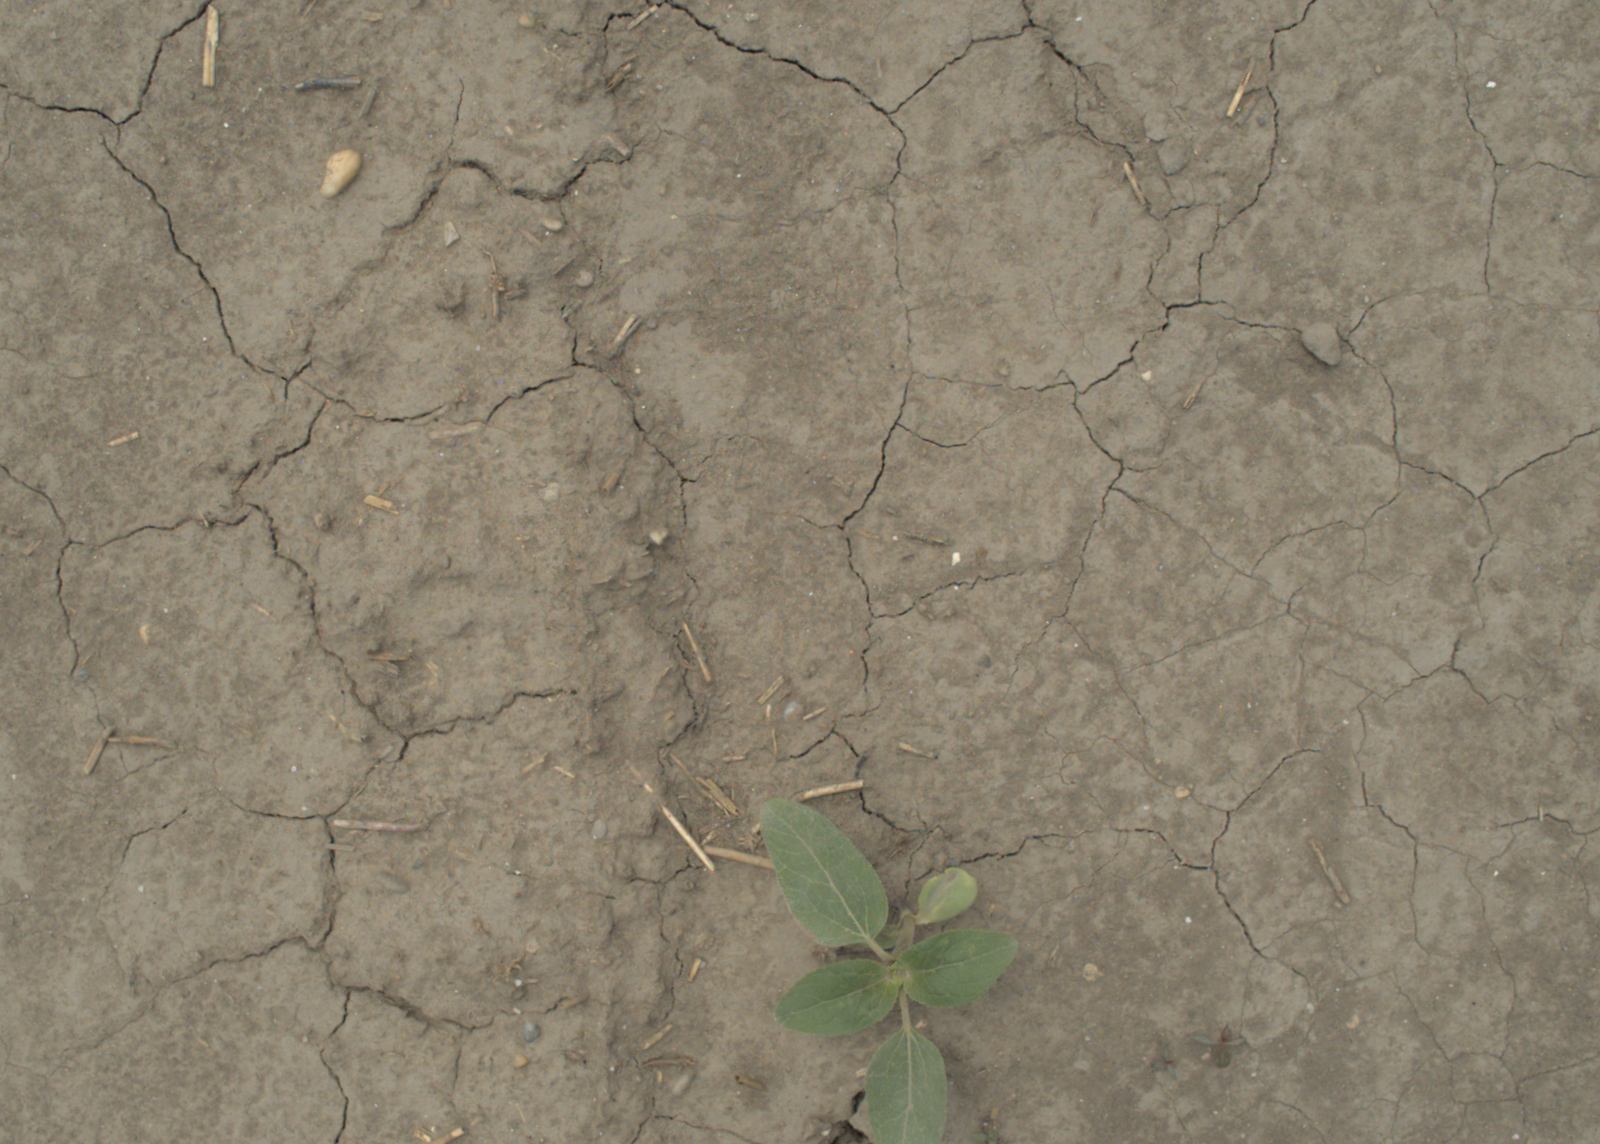
Capture date: 05.07.2021 13:05:41
Weather: cloudy
Wind: medium
Seeding date: 08.06.2021
Plant canopy height (mm): 961